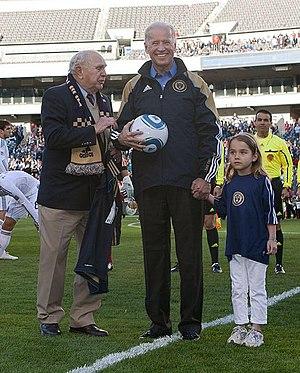
Walter Alfred Bahr est un joueur américain de football qui joue sous le maillot de l'équipe des États-Unis lors de Coupe du monde 1950.